Reno School

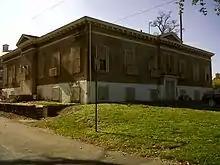
The building prior to its renovation.

Reno was a subdivision of property that included a Civil War fort, in what was at the time the rural unincorporated areas of the District of Columbia. As suburbs around DC grew, an African American community developed from a few families and the Rock Creek Baptist Church into a sizable neighborhood, with many school-aged children. The growing population put pressure on the school African American children attended, the Grant Road School, located roughly on the site of the current Murch Elementary School. Representatives of the community appealed to school board officials for a new building, citing an enrollment of 156 with facilities for only 74.